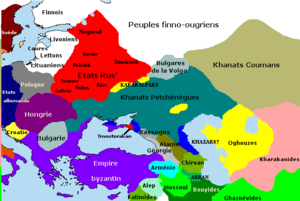
Situation politique de l'Eurasie aux alentours de l'an 1000
Basile II le Bulgaroctone est un empereur byzantin de 960 à 1025, né vers 958 probablement à Didymotique ou à Constantinople, mort le 15 décembre 1025, fils de Romain II et de Théophano Anastaso. C'est la figure la plus marquante de la dynastie dite « macédonienne » installée sur le trône par Basile Iᵉʳ, issue d’une famille d’origine arménienne établie en thème de Macédoine.